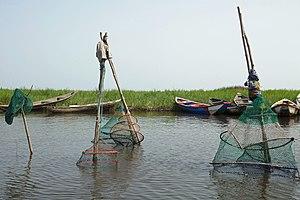
Paniers de pêche à Ganvié (Bénin).
L'agriculture est la première source de richesse du Bénin. Les services constituent le secteur le plus important de l'économie béninoise et sont suivis par l'agriculture. Elle contribue pour 32,7 % en moyenne au PIB, 75 % aux recettes d’exportation, 15 % aux recettes de l’État et fournit environ 70 % des emplois. Elle contribue aussi et surtout à assurer la sécurité alimentaire du pays.